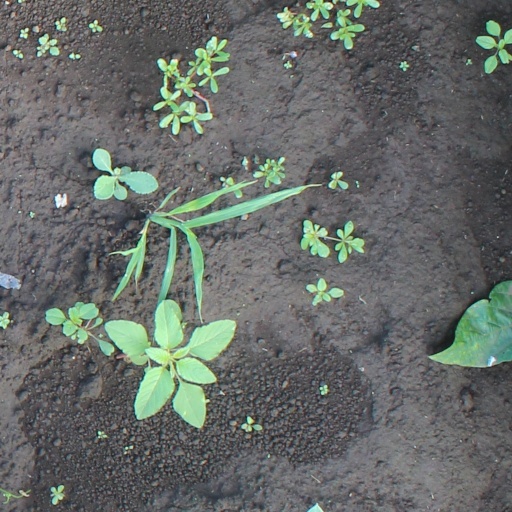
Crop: soybean